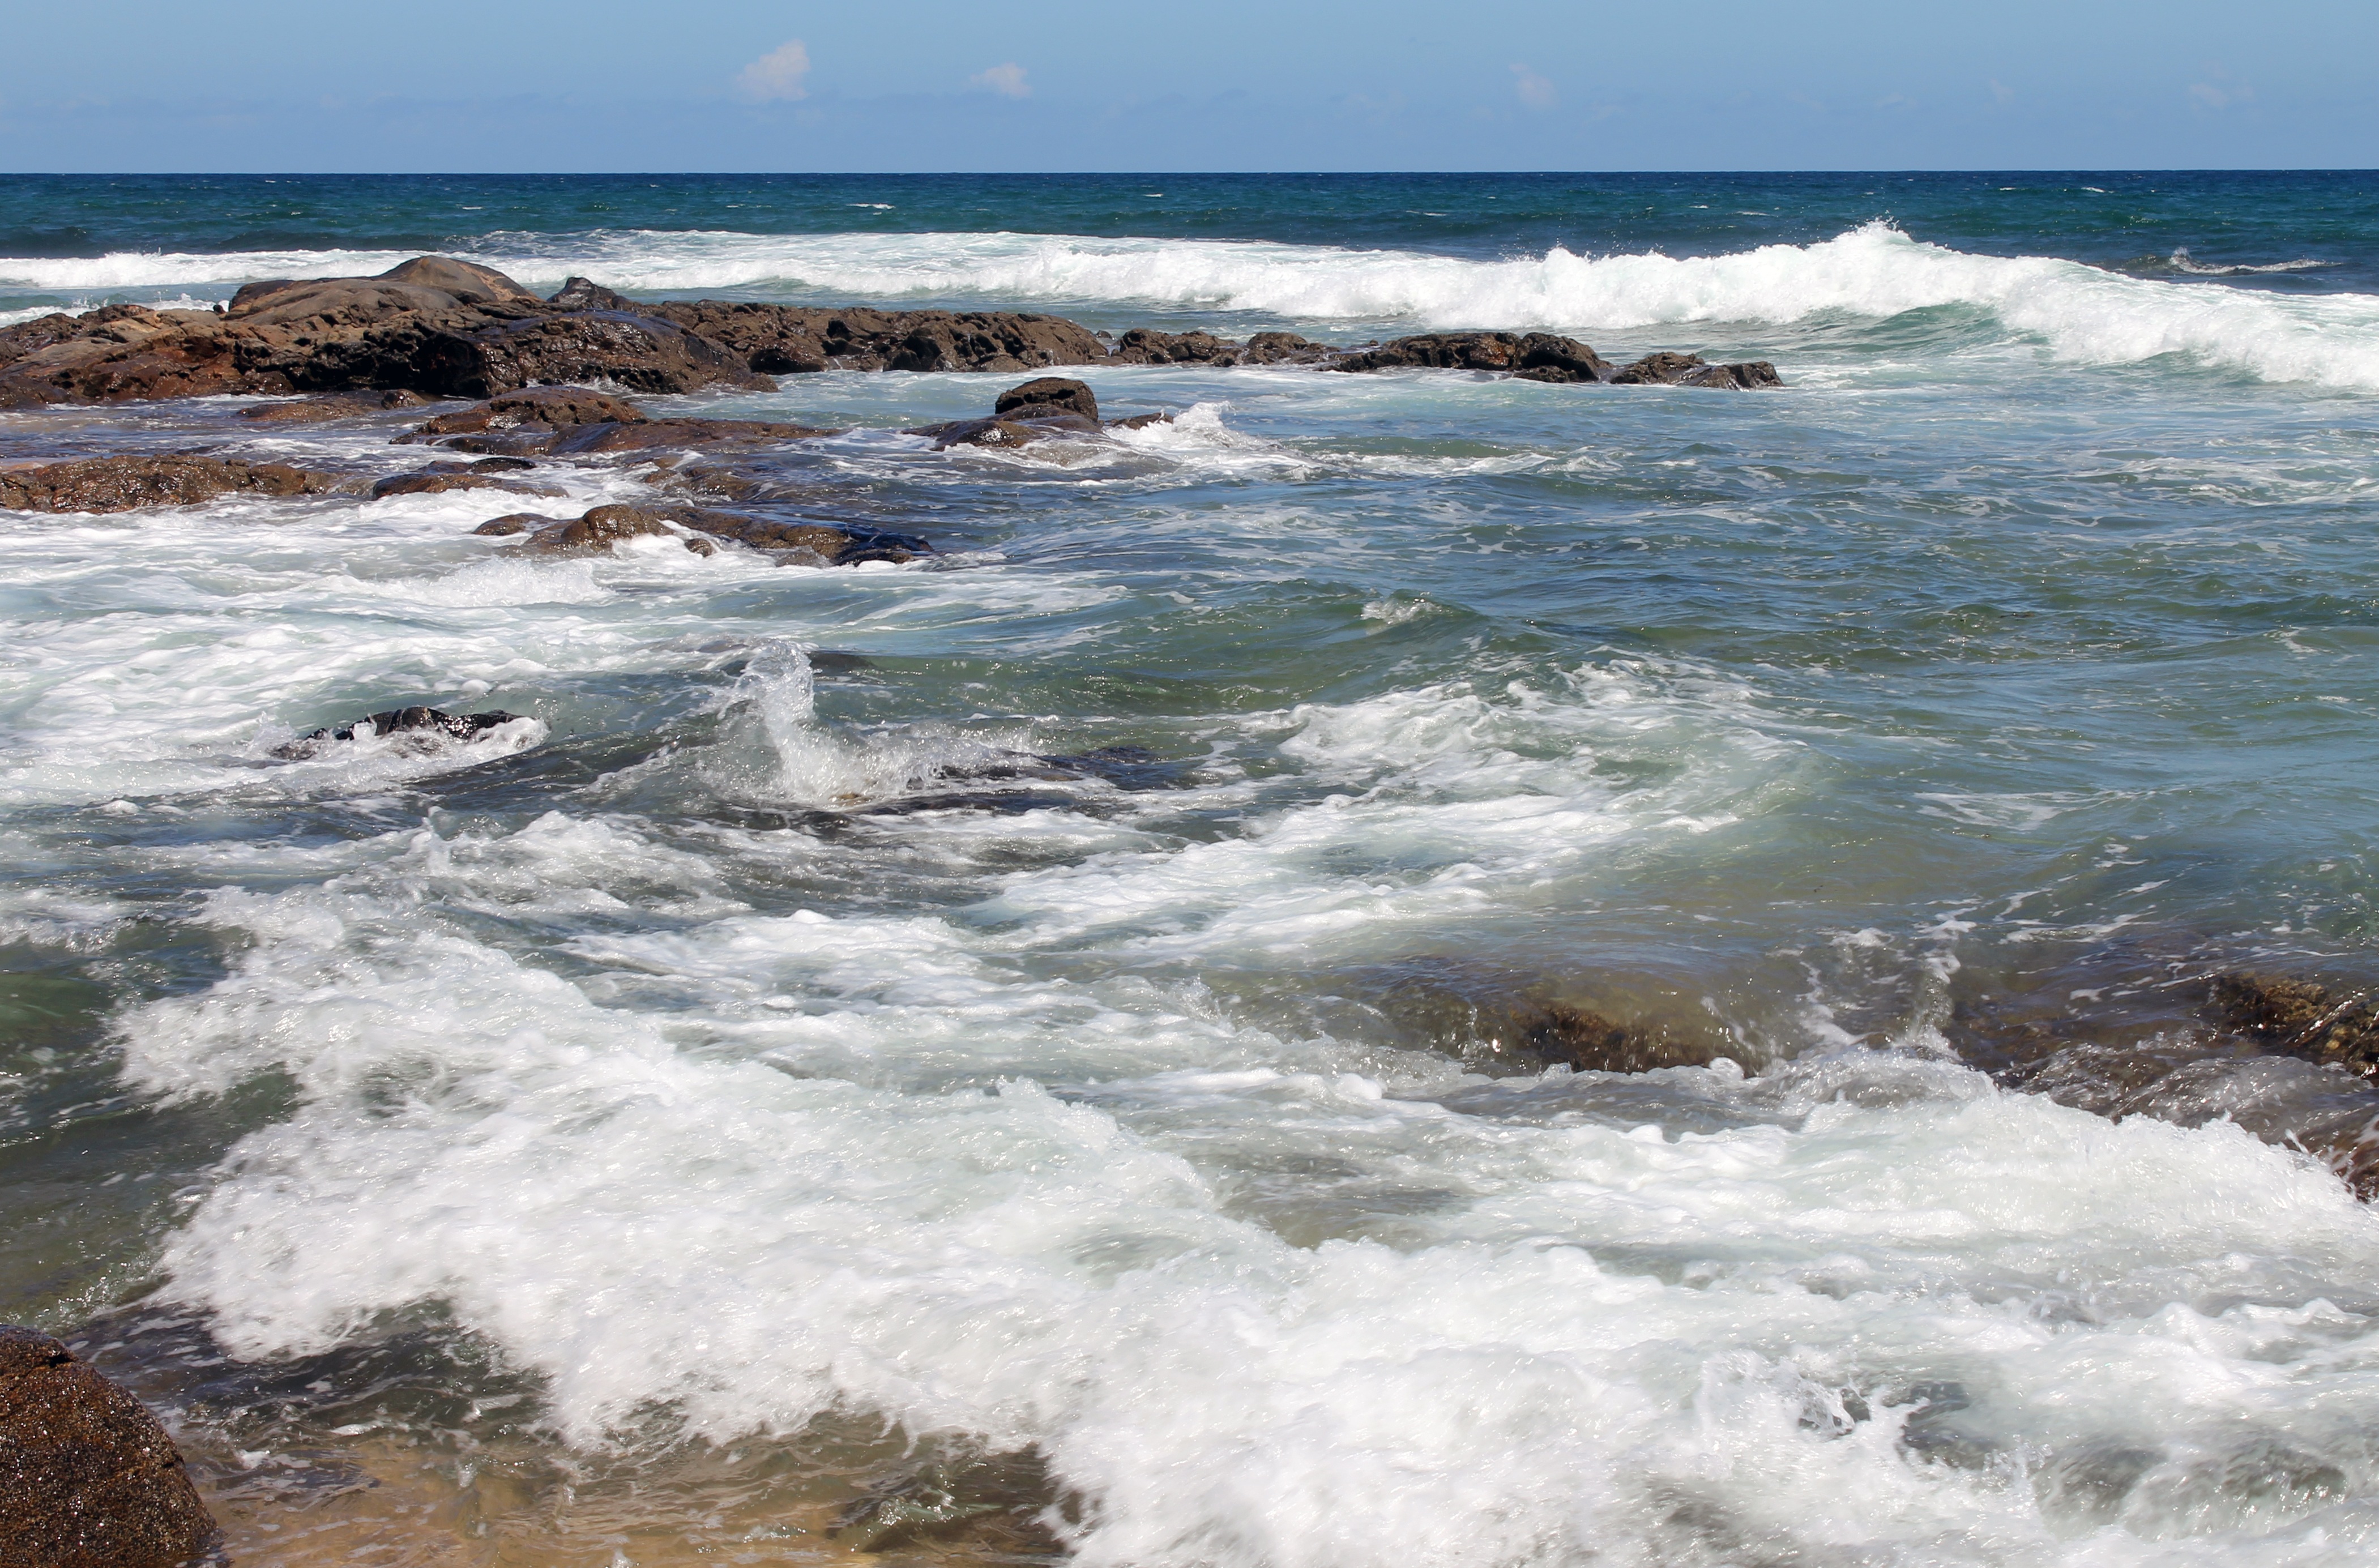
beach, landscape, sea, coast, water, nature, rock, ocean, shore, wave, summer, rapid, trip, leisure, body of water, holidays, mar, beauty, litoral, bahia, vista, brazil, salvador, beira mar, wind wave, itapu beach, itapu